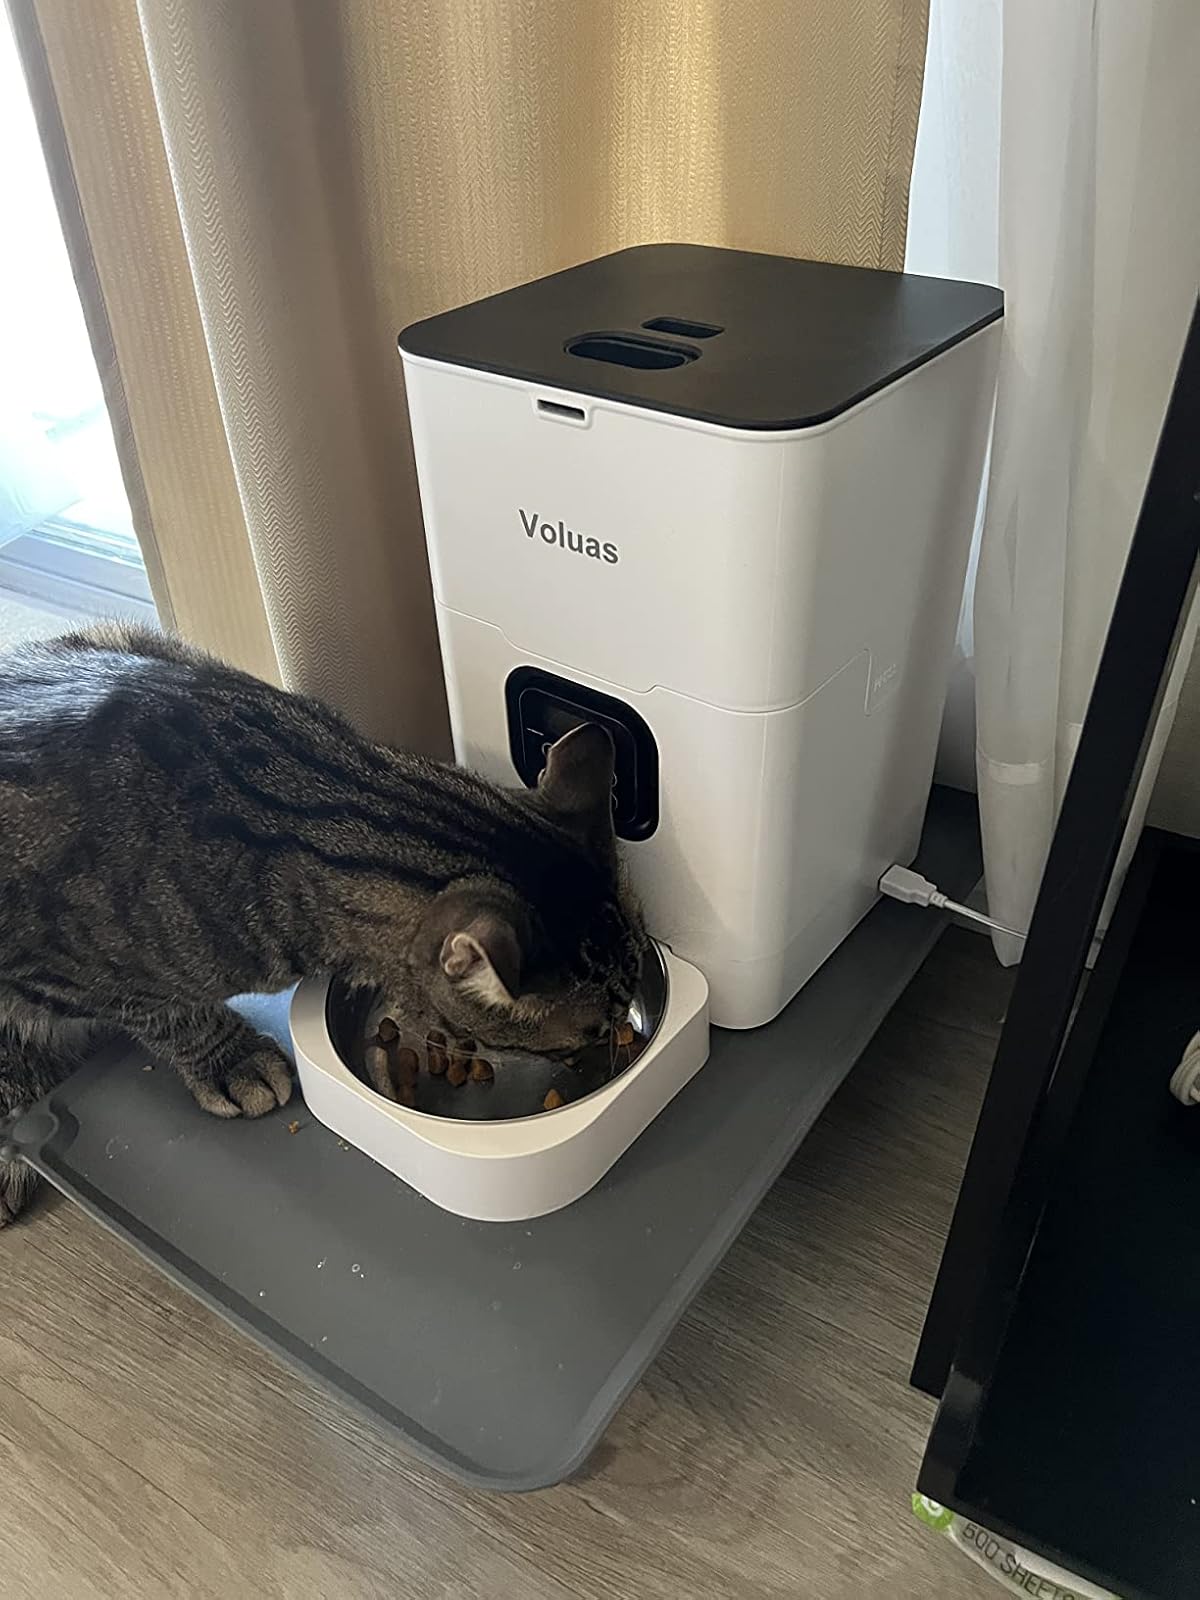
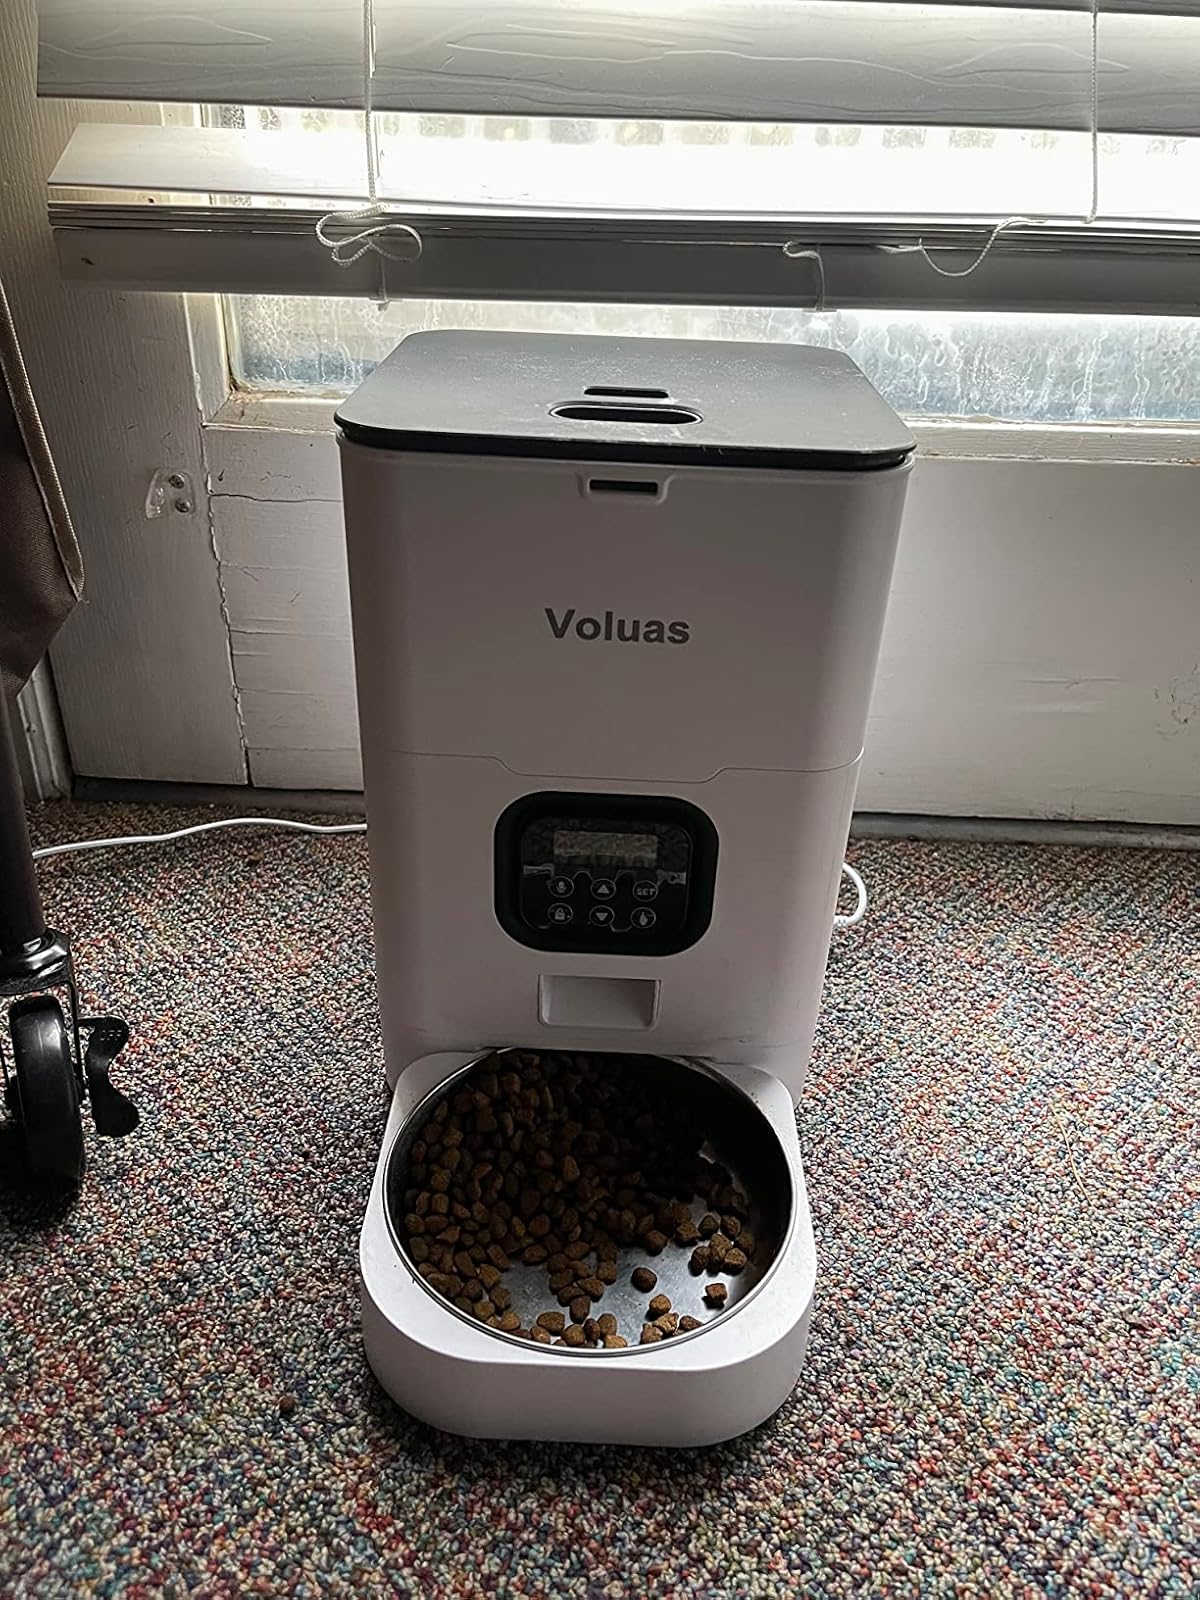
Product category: items_feeder
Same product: yes